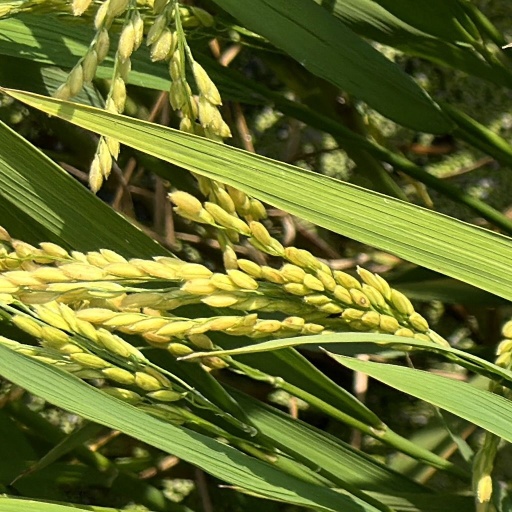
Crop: rice